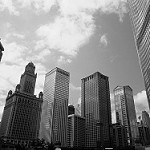
Label: B & W